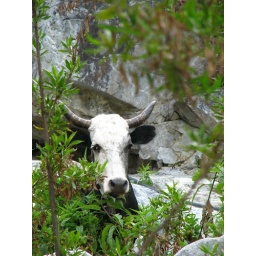
white face in the trees